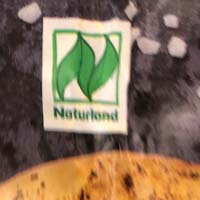
Plastic recycling code class: 8_no_plastic